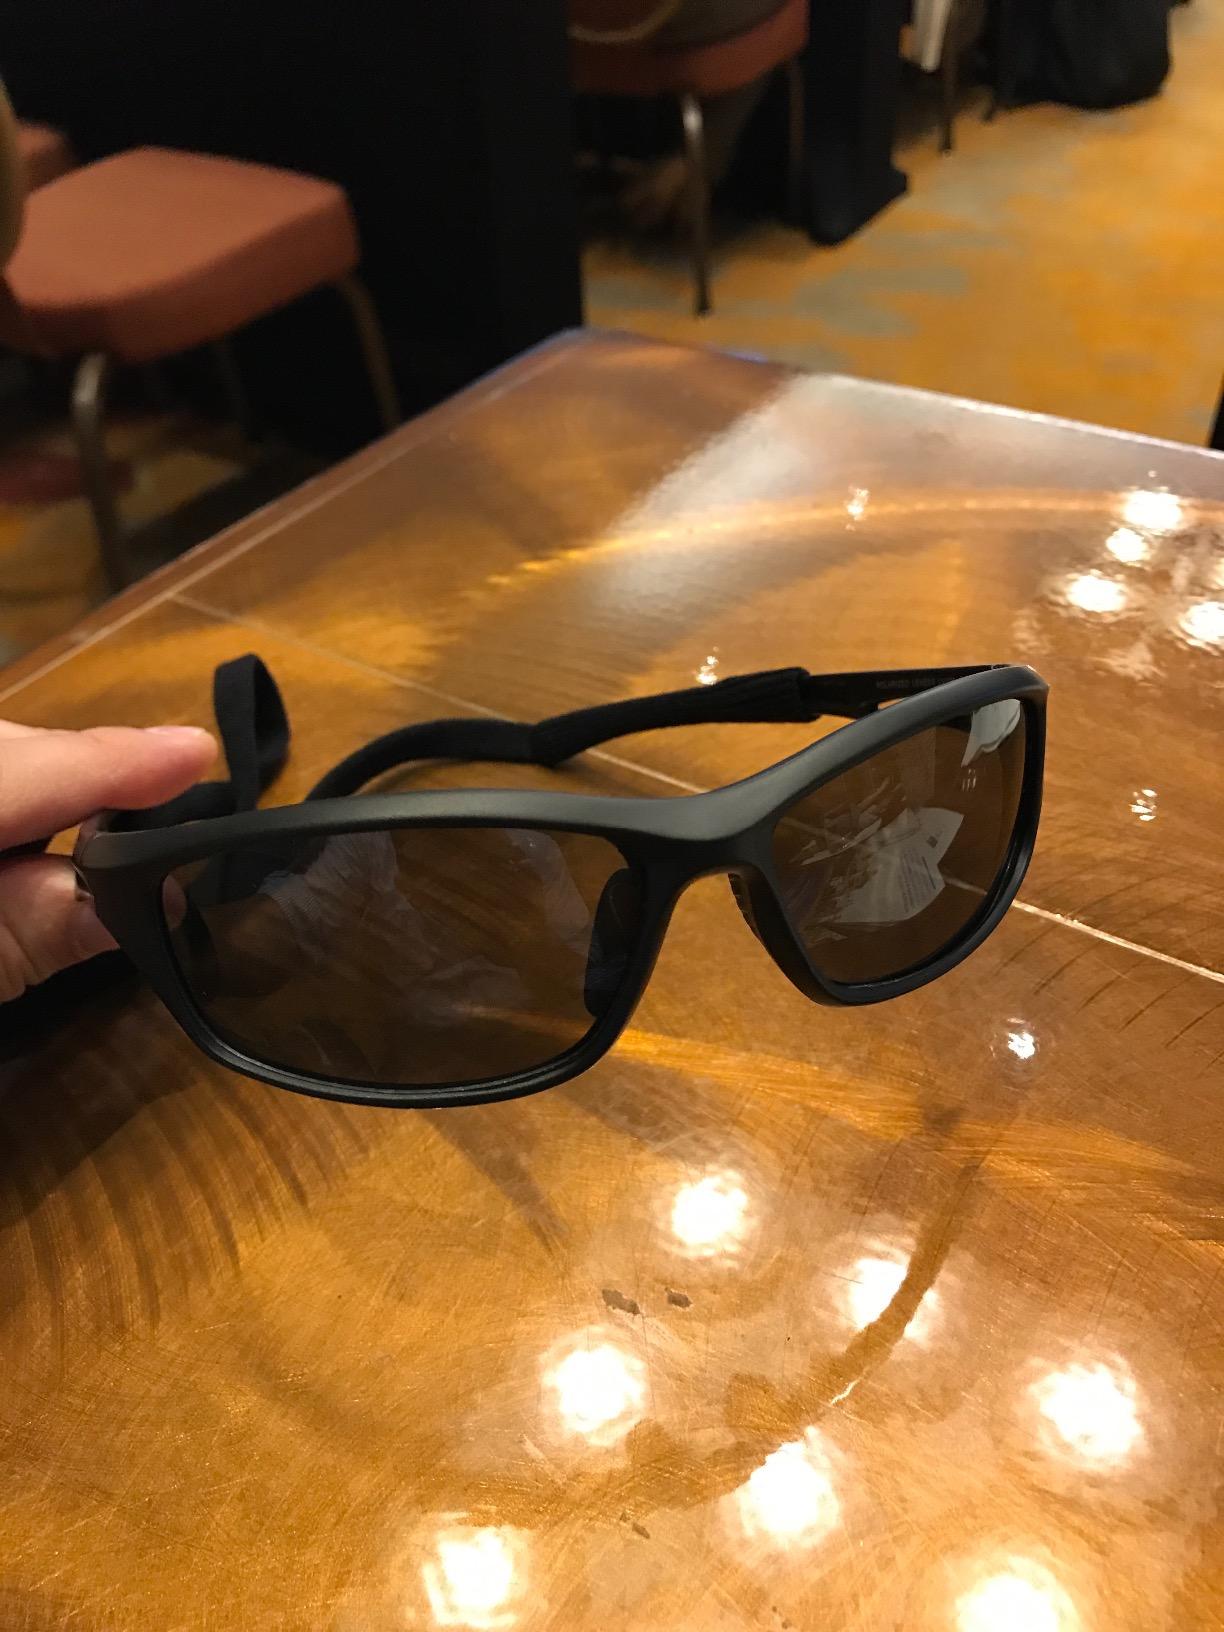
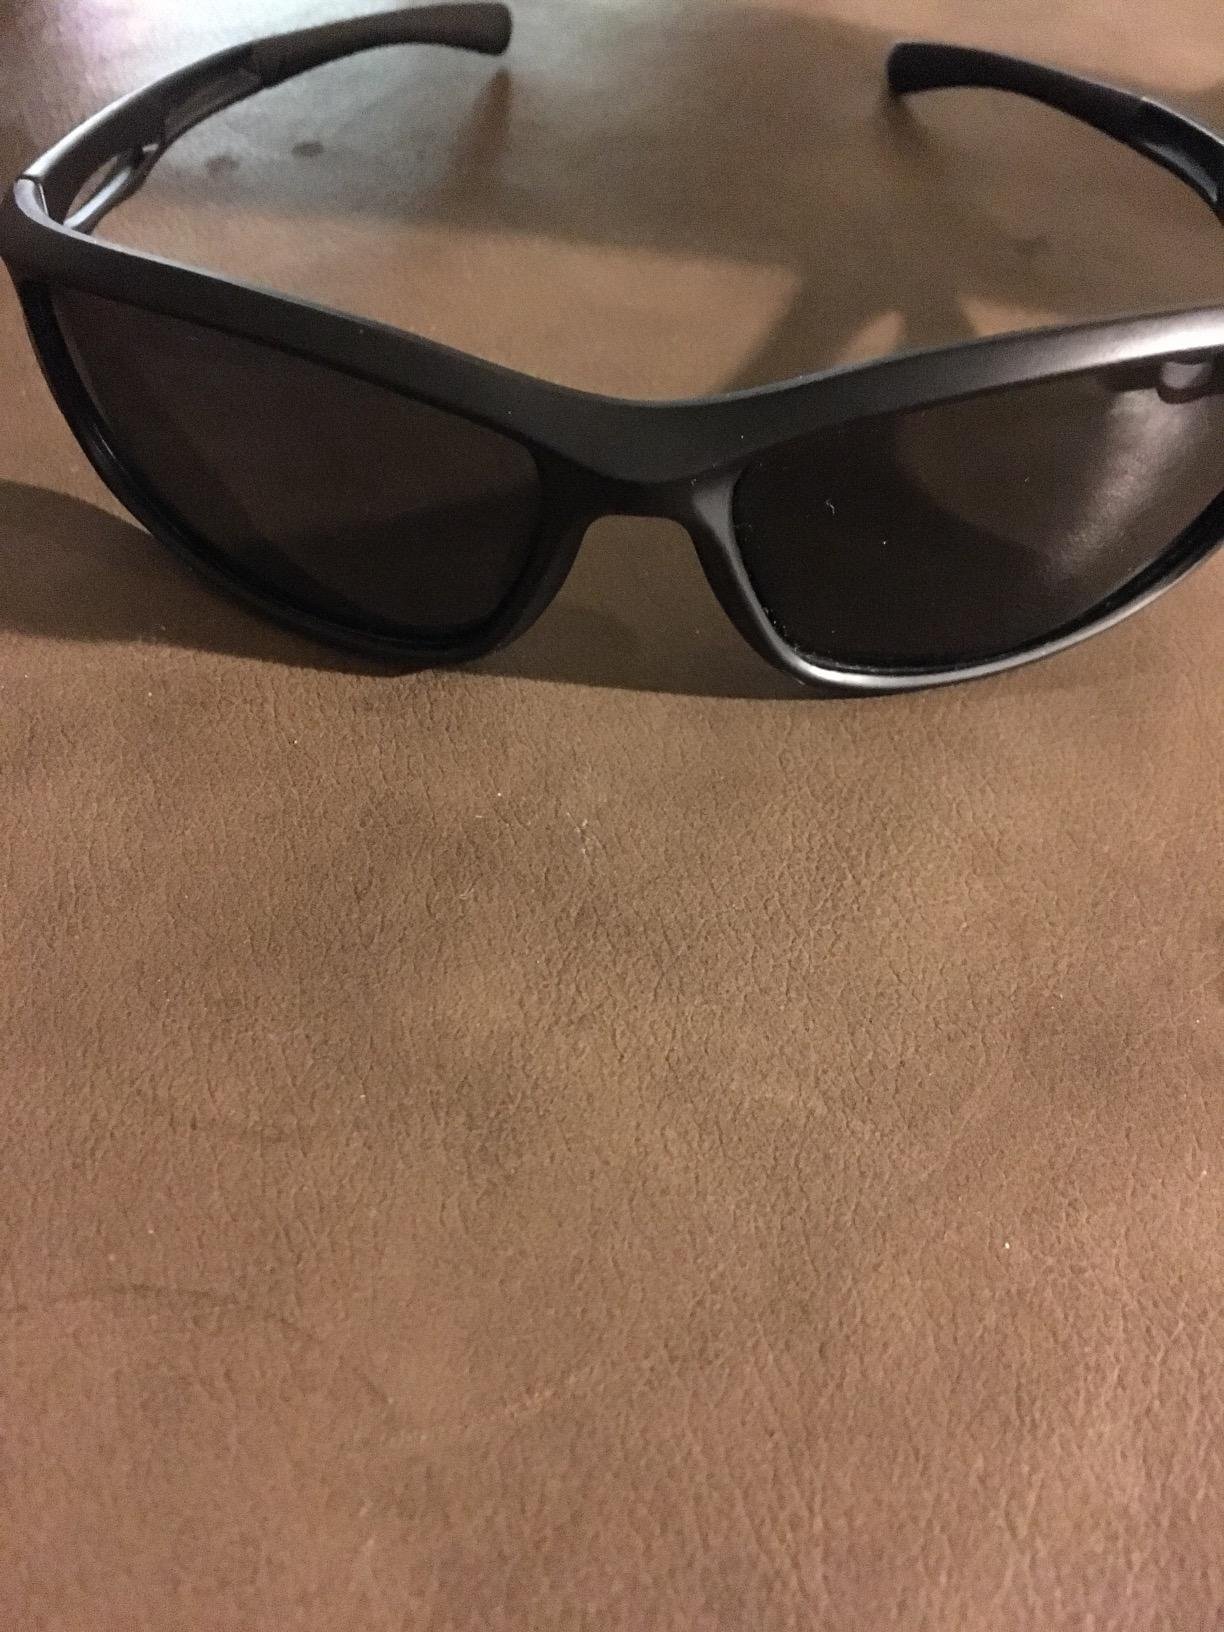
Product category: accessories_sunglasses
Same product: yes